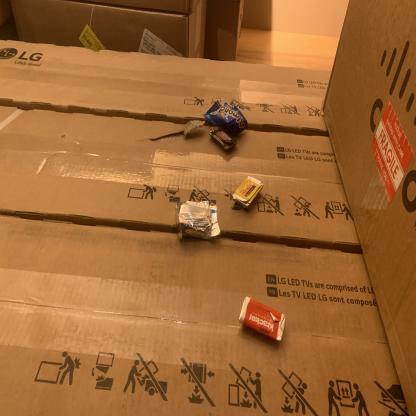
Label: plastics